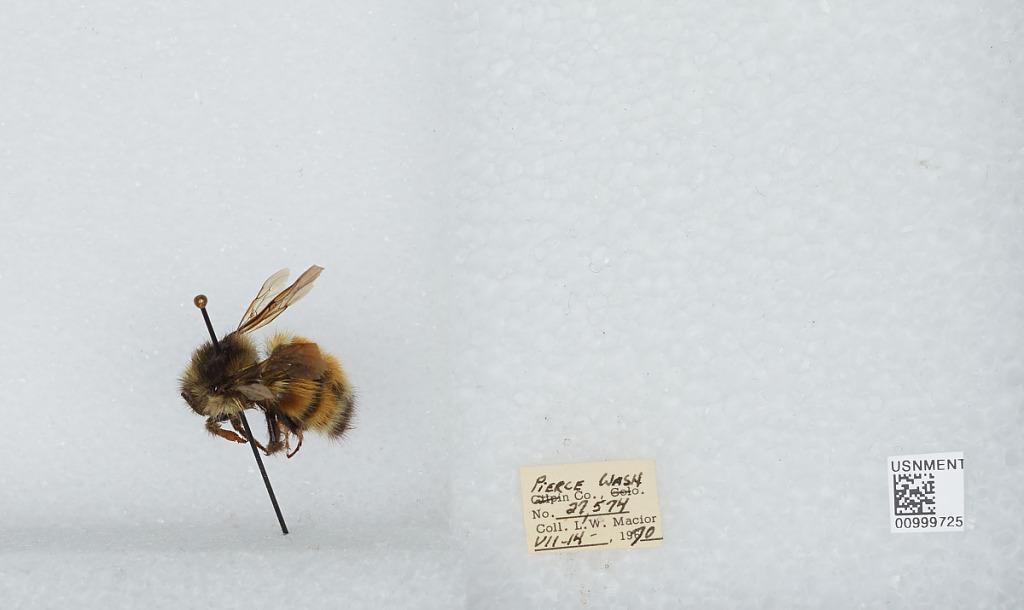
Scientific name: Bombus (Pyrobombus) melanopygus Nylander
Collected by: L. Macior
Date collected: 1970-7-14
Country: United States
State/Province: Washington
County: Pierce
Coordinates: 47.05, -122.12